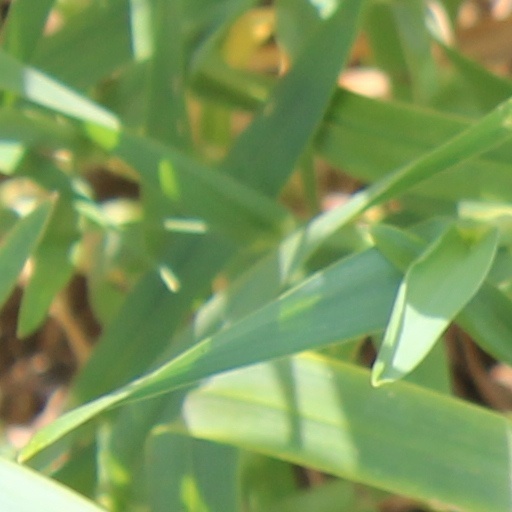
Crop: wheat